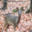
Label: deer